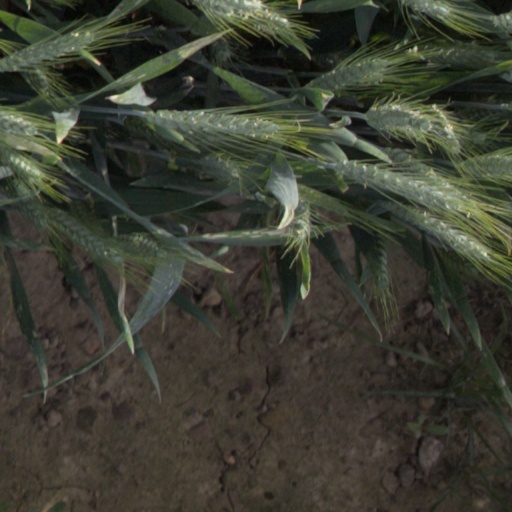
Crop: wheat